Karin Grech Garden

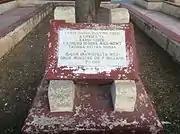
Plaque of the official opening of the garden

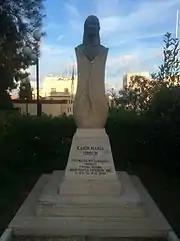
Close up of the Karin Grech Monument with inscription

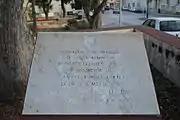
Plaque of the re-opening of Karin Grech Playing Field

Karin Grech Playing field underwent some refurbishment to modernise the playing facilities. On the re-opening of the playing a plaque was uncovered saying: